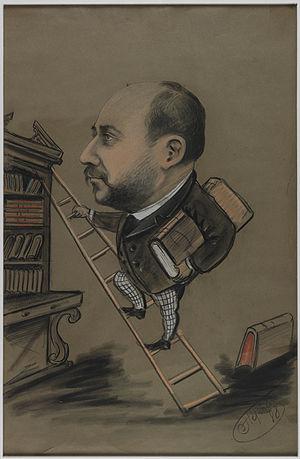
Caricature de 1888.
Le Fonds Molière de la Bibliothèque de Toulouse est conservé à la Bibliothèque d'étude et du patrimoine. Il a été légué en 1921 par Eugène Lapierre, ancien bibliothécaire de la ville. Le fonds se compose d'une remarquable collection d'éditions de Molière, illustrées, du XVIIᵉ au début du XXᵉ siècle, ainsi qu'une somme bibliographique relative à sa vie et son œuvre. On y trouve également un portefeuille très nourri de 700 estampes moliéresques. Cet ensemble exceptionnel, qui comporte plus de 3700 planches d'illustration, constitue un des plus précieux fonds spécialisés de la Réserve.